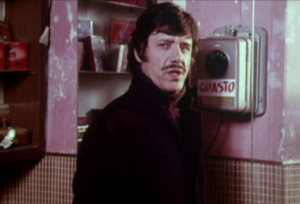
Il giustiziere di mezzogiorno est un film italien de Mario Amendola sorti en 1975. Le film est une parodie du film americain Un justicier dans la ville de Michael Winner sorti en 1974.